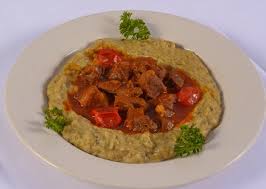
Yemek: hunkar_begendi